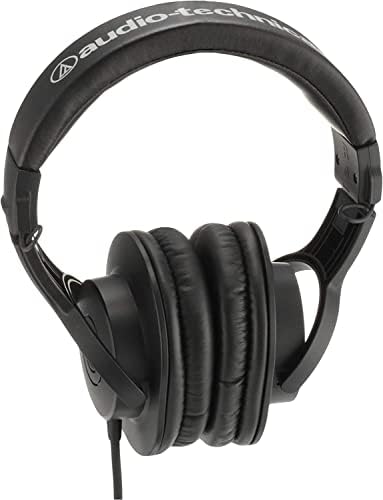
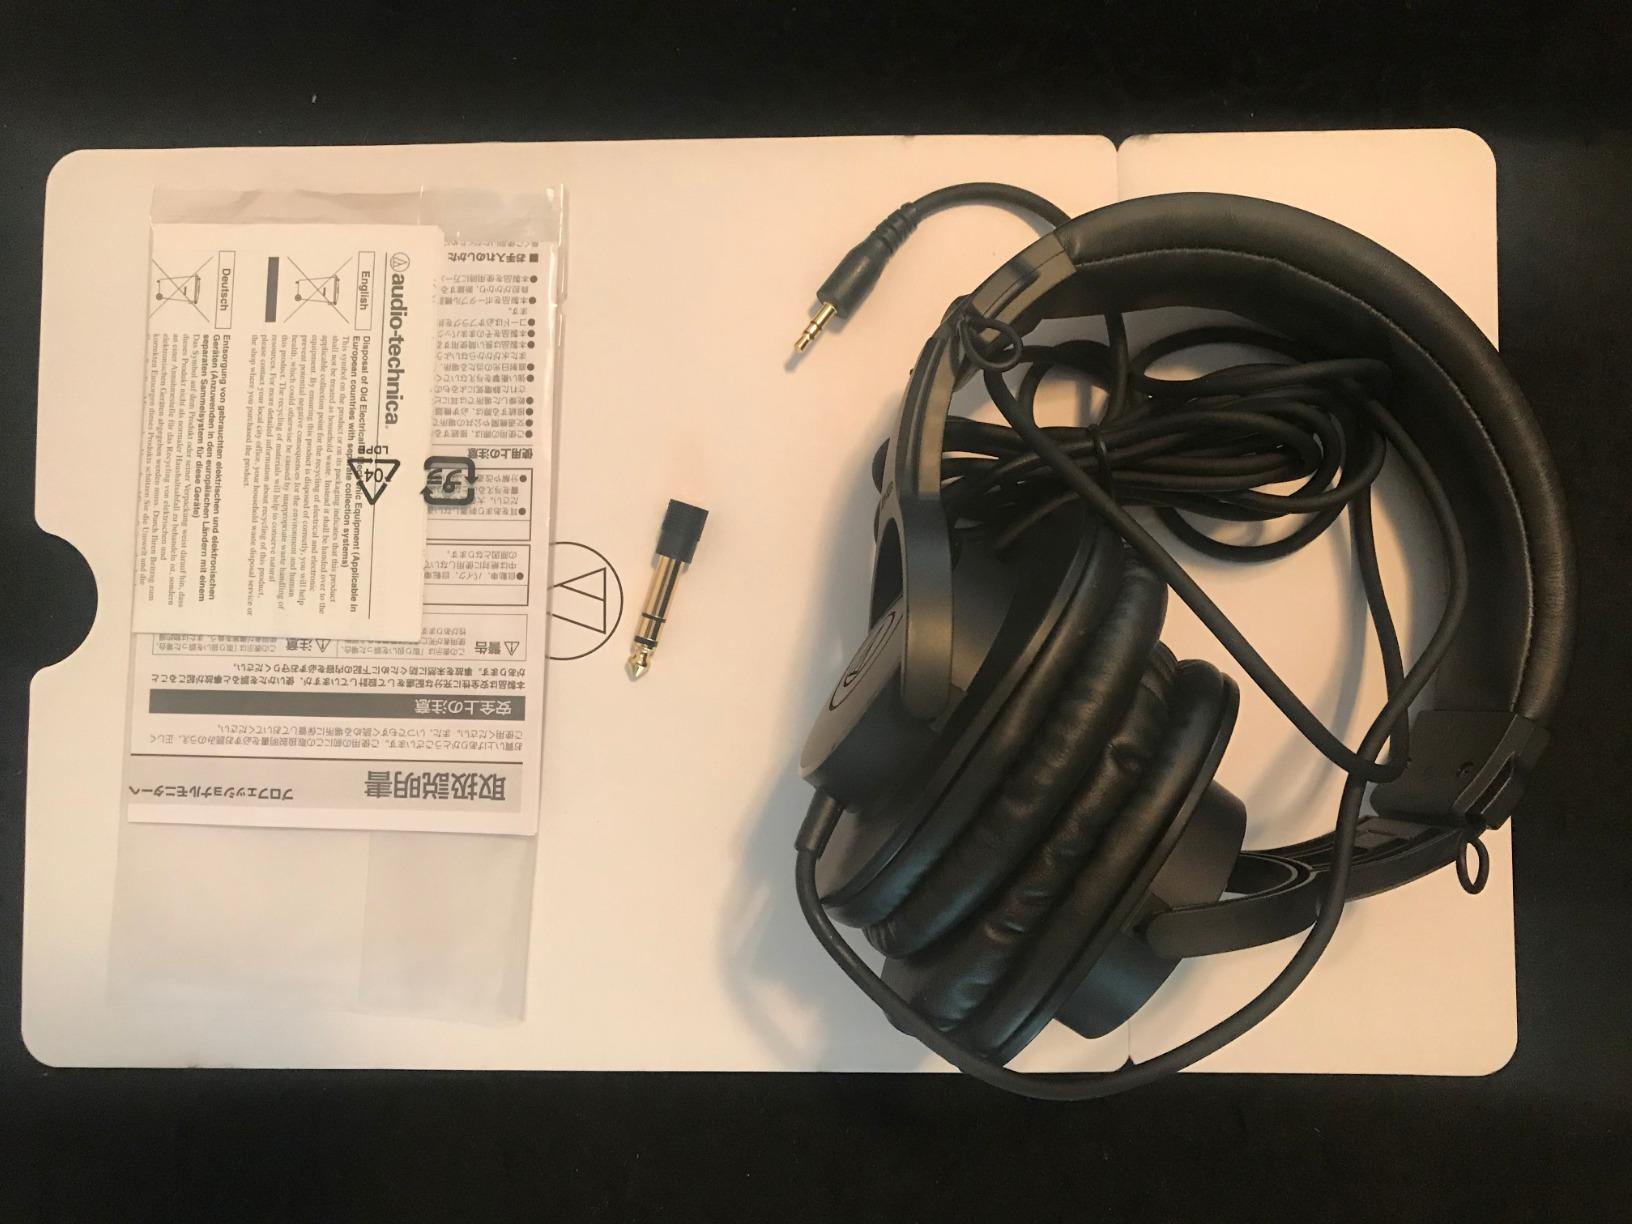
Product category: headphones
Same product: yes